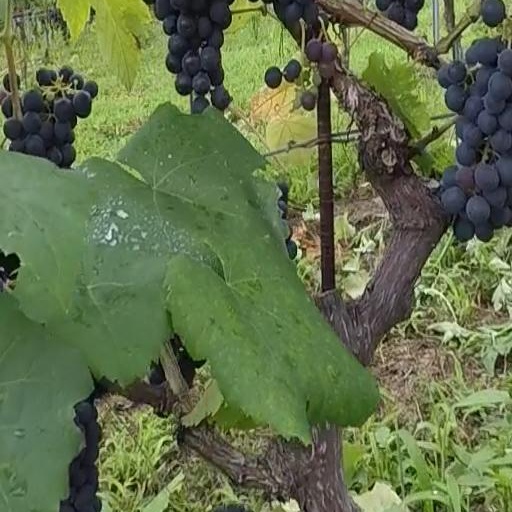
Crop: grape